Pep Guardiola

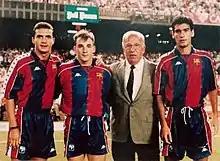
21-year-old Guardiola (right), pictured with FC Barcelona teammates Guillermo Amor, Albert Ferrer, and club vice-president Josep Mussons, in 1992

Guardiola became a first-team regular in the 1991–92 season, and at only 20 years old was a key component of a side that won La Liga and the European Cup. The Italian magazine "Guerin Sportivo" heralded Guardiola as the finest player in the world under the age of 21. Cruyff's "Dream Team" went on to retain La Liga title in the 1992–93 and 1993–94 seasons. The side again reached the 1994 UEFA Champions League final, but were beaten 4–0 by Fabio Capello's AC Milan side in Athens. Cruyff left in 1996, with Barcelona finishing fourth in the 1994–95 season and third in the 1995–96 season, but Guardiola retained his position at the centre of Barcelona's midfield.